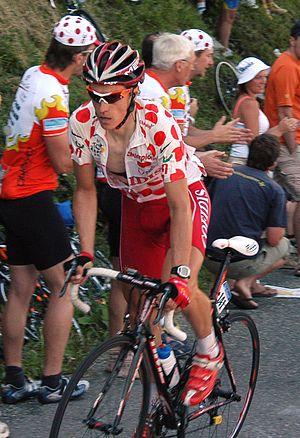
Sylvain Chavanel, né le 30 juin 1979 à Châtellerault dans la Vienne, est un coureur cycliste français. Professionnel de 2000 à 2018, il a notamment été champion de France de cyclisme sur route en 2011, six fois champion de France du contre-la-montre, en 2005, 2006, 2008, 2012, 2013 et 2014, vainqueur du Grand Prix de Plouay en 2014 et a remporté trois étapes du Tour de France, en 2008 et 2010. Il a également porté le maillot jaune en tant que leader du Tour en 2010 et remporté plusieurs titres de champion de France sur piste. Il détient le record de participation au Tour de France avec 18 départs consécutifs entre 2001 et 2018. Son frère cadet Sébastien Chavanel est également cycliste professionnel.